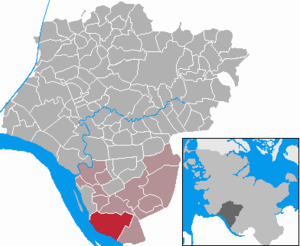
Kollmar
Kort
Kollmar er en by og kommune i det nordlige Tyskland, beliggende i Amt Horst-Herzhorn under Kreis Steinburg. Kreis Steinburg ligger i den sydvestlige del af delstaten Slesvig-Holsten.